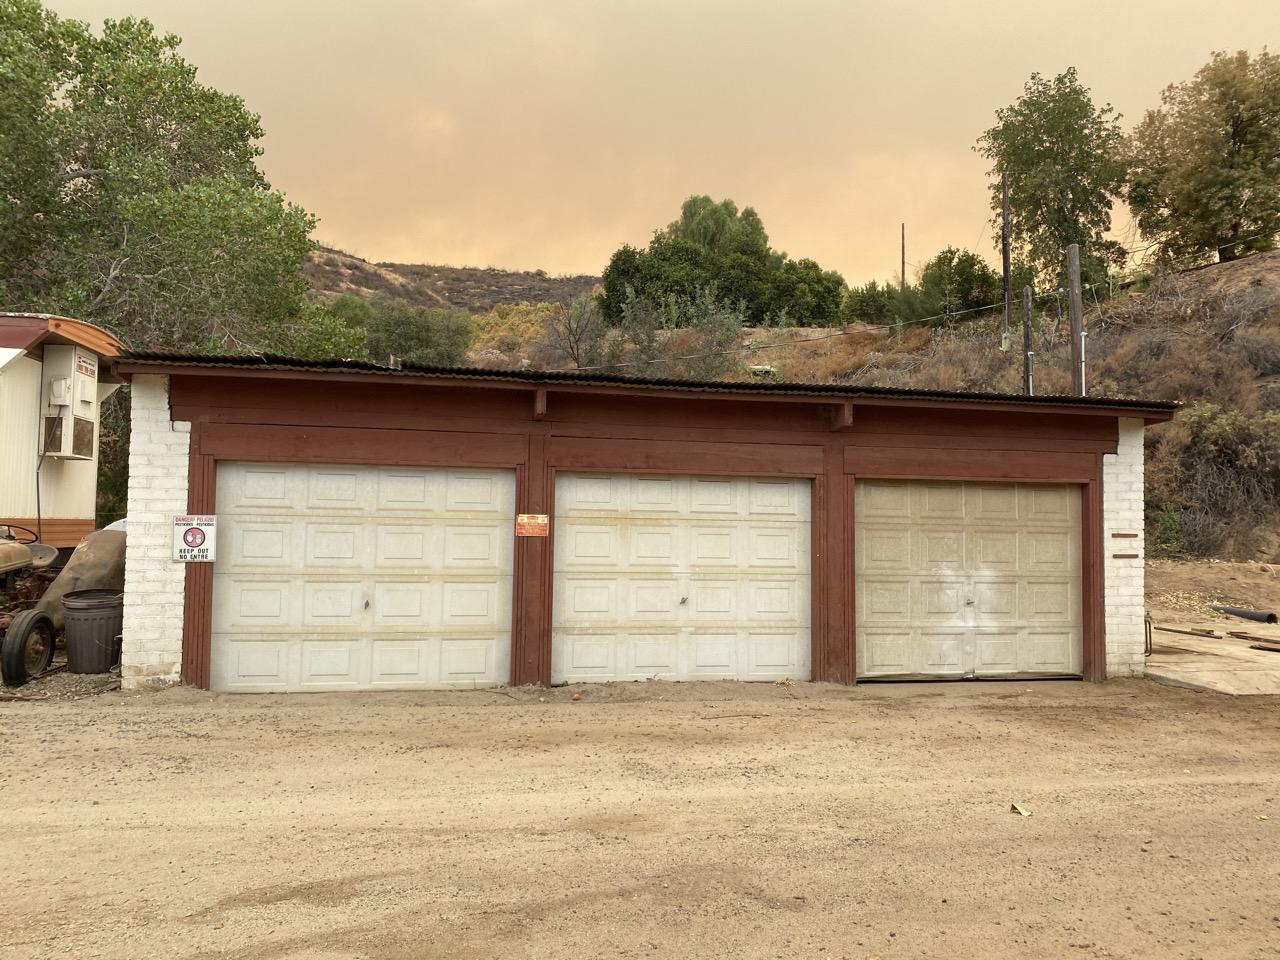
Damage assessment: no_damage